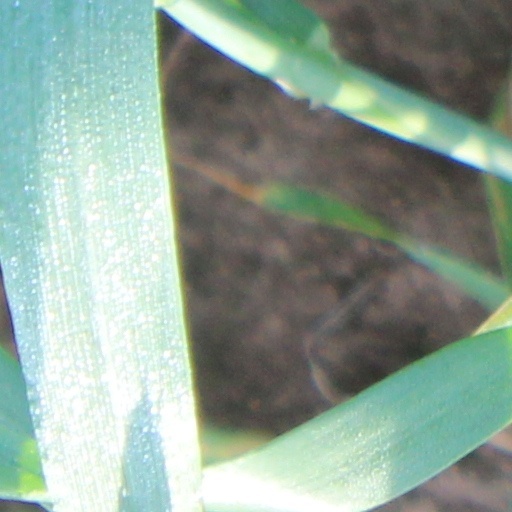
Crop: wheat